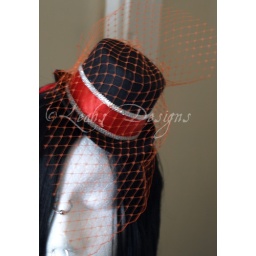
Felt mini top, decorated with red and silver ribbon, then with a tassel at the back.Covered in red merry widdow veiling.SOLD.